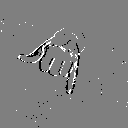
ASL letter: j